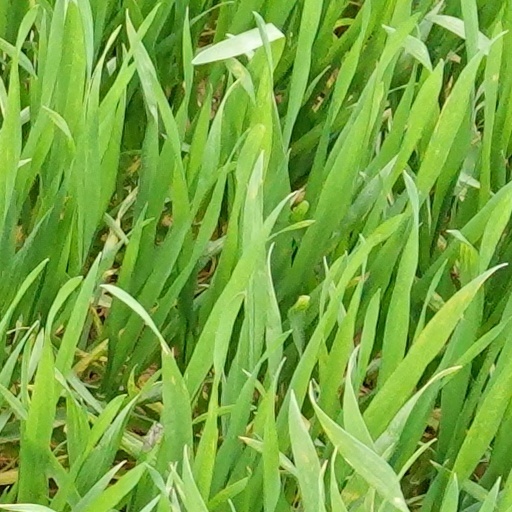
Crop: wheat